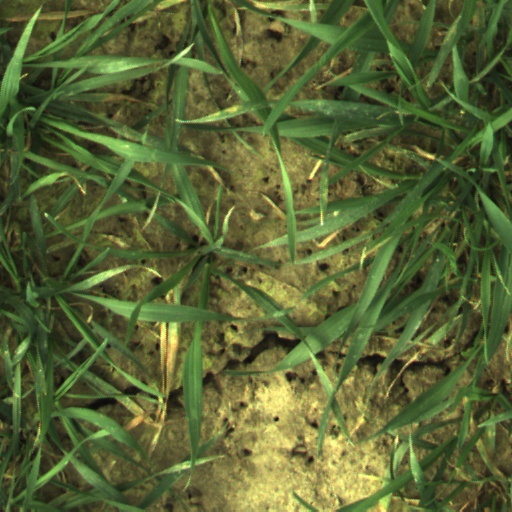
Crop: wheat